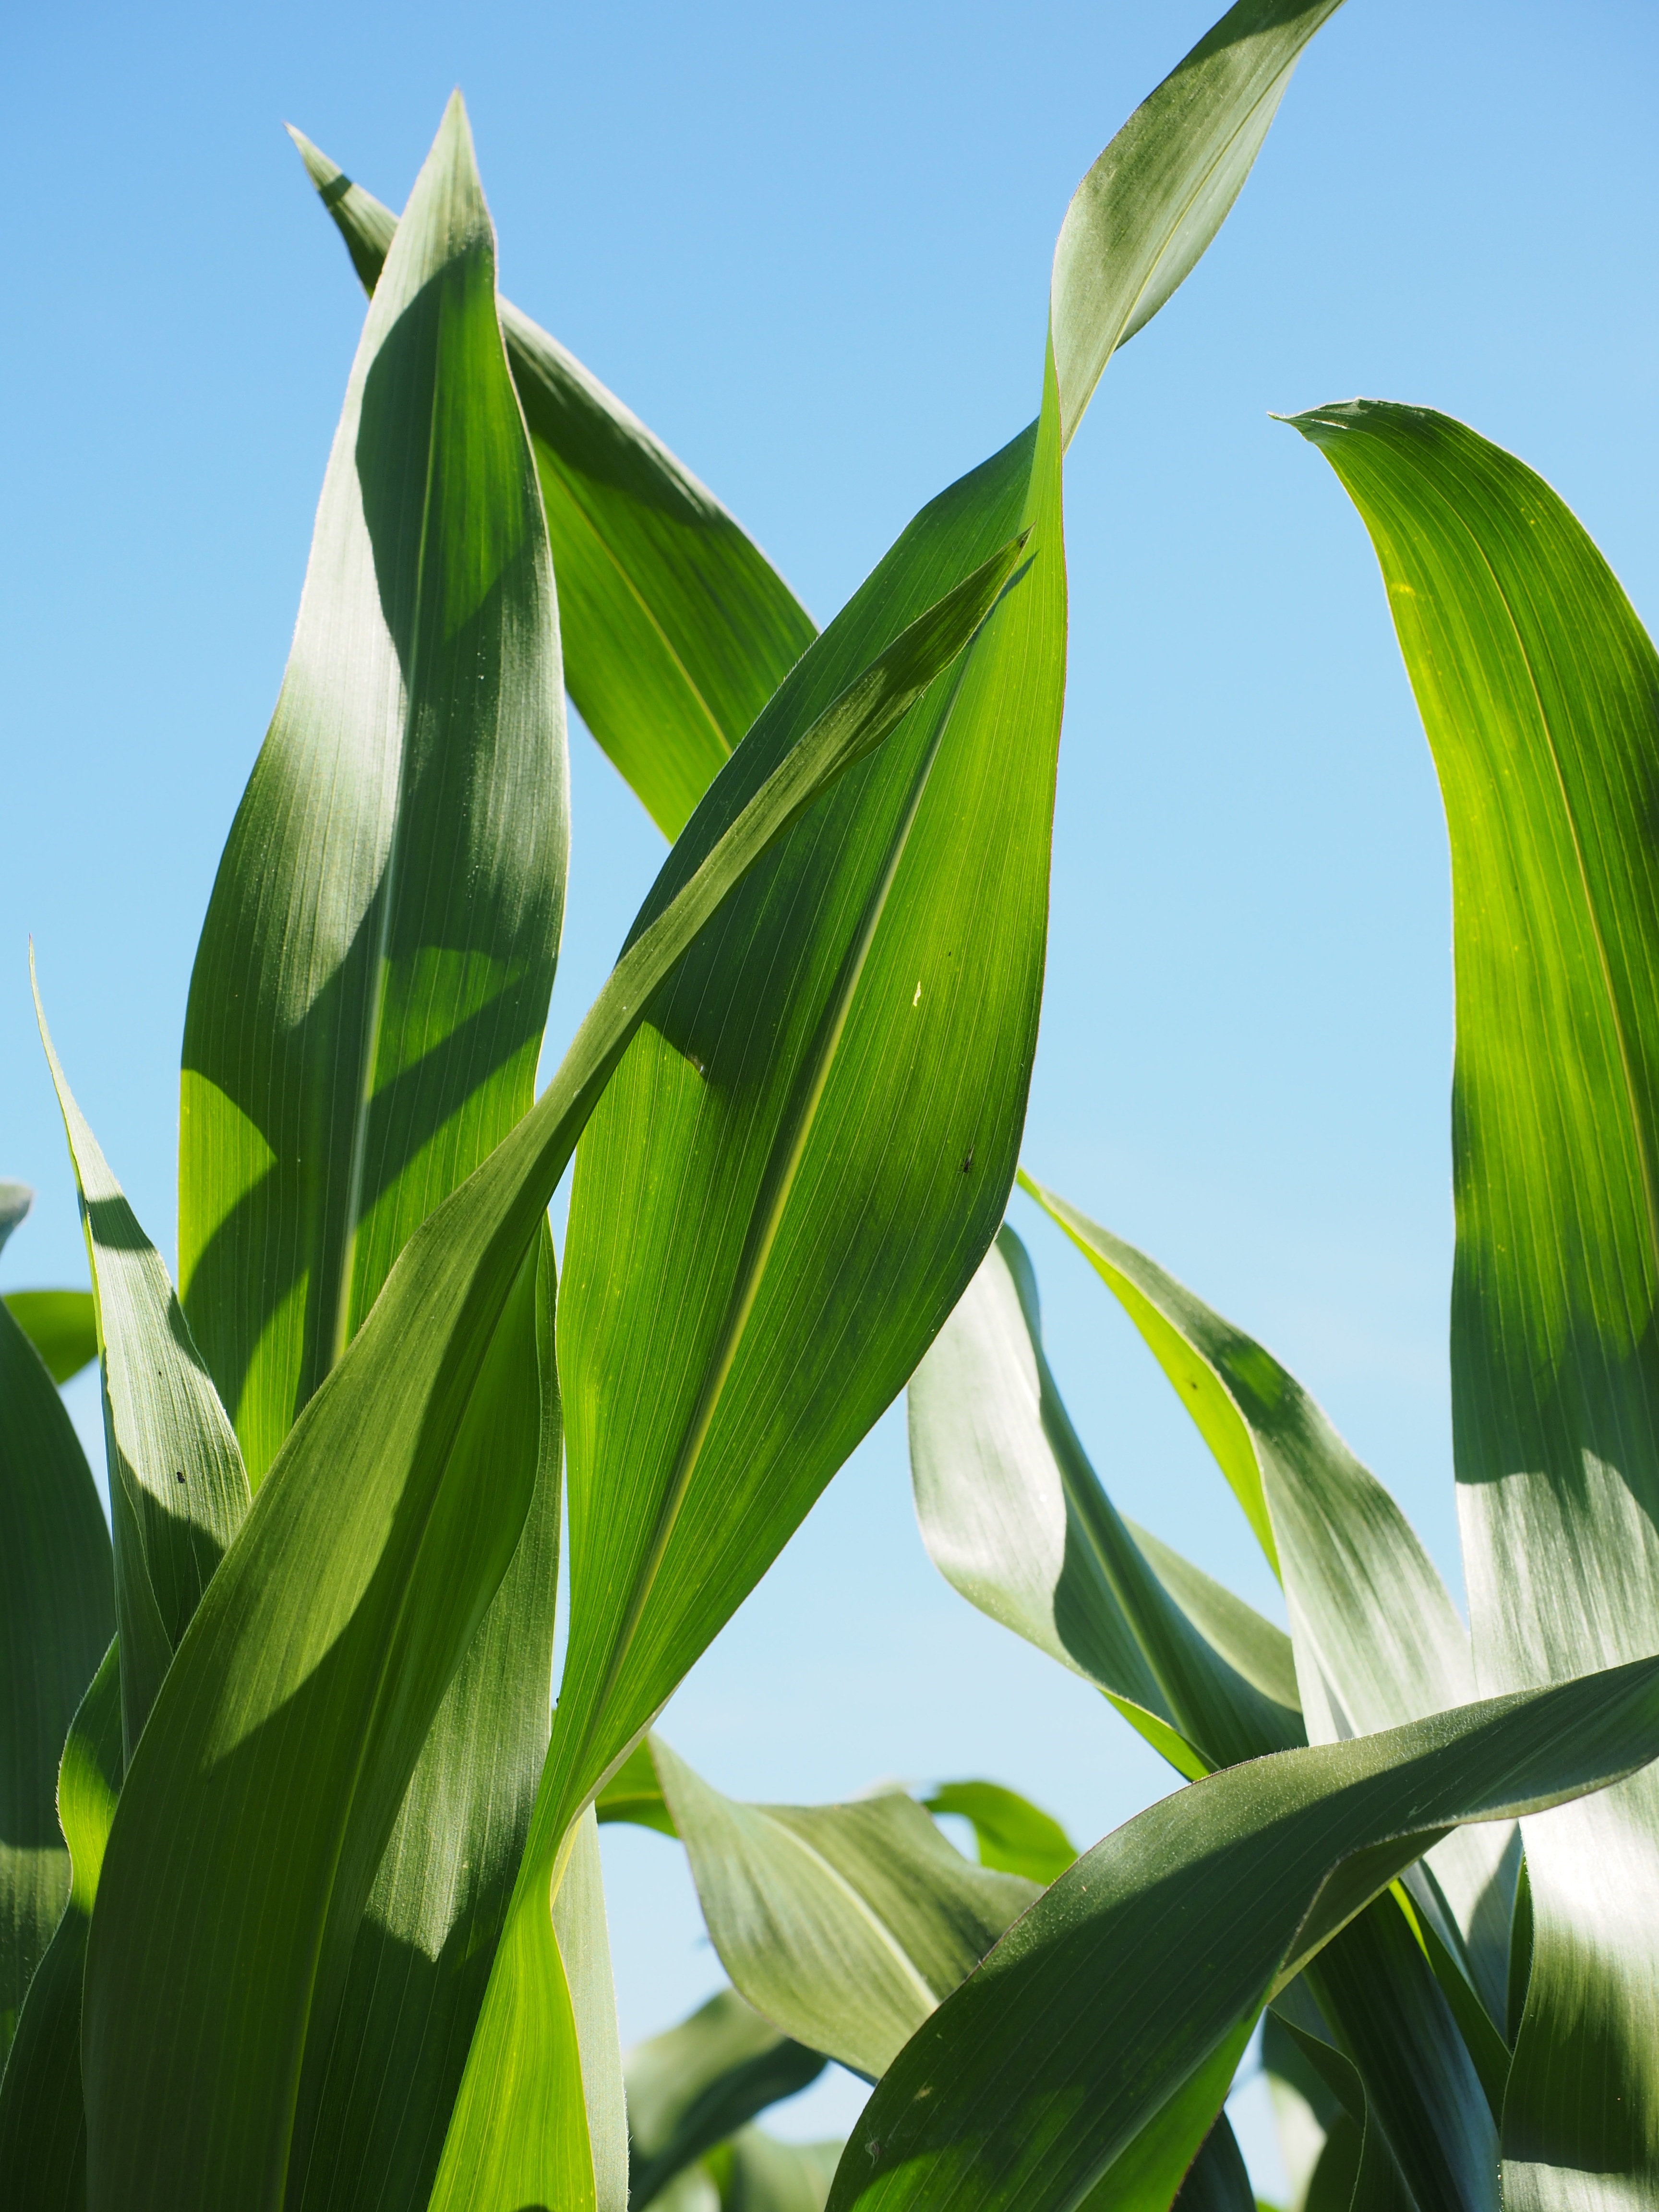
grass, plant, field, leaf, flower, food, green, corn, botany, agriculture, flora, leaves, cornfield, cereals, maize, flowering plant, corn leaves, fodder maize, pet food, grass family, plant stem, land plant, arecales